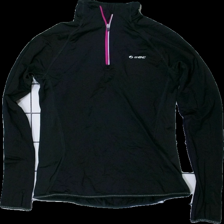
View: front
Type: Outerwear
Category: Ladies
Brand: Soc (Stadium)
Colors: Black, White
Material: 100% polyester
Pattern: Logo print
Cut: Regular
Size: 40
Season: All
Stains: Major
Damage: fläckar arm
Damage location: bottom right
Price range: <50
Recommended usage: Export
Description: svart vindtröja med logga fram, fläckar på arm